Wyssachen

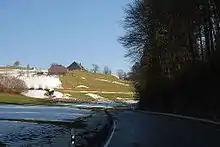
Farm houses in Wyssachen. Farming still provides over a quarter of jobs in the municipality

, Wyssachen had an unemployment rate of 1.26%. , there were a total of 467 people employed in the municipality. Of these, there were 160 people employed in the primary economic sector and about 65 businesses involved in this sector. The secondary sector employs 180 people and there were 24 businesses in this sector. The tertiary sector employs 127 people, with 32 businesses in this sector. There were 573 residents of the municipality who were employed in some capacity, of which females made up 38.4% of the workforce.